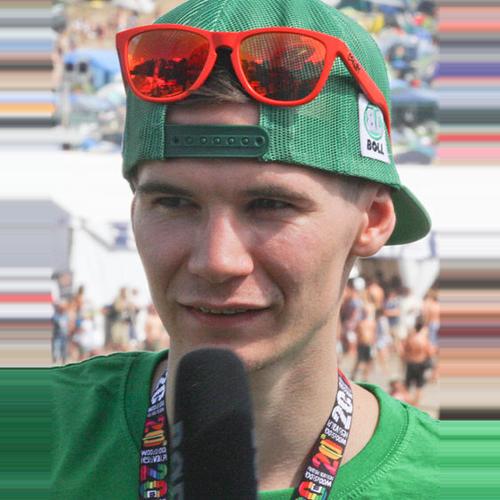
Age: 21